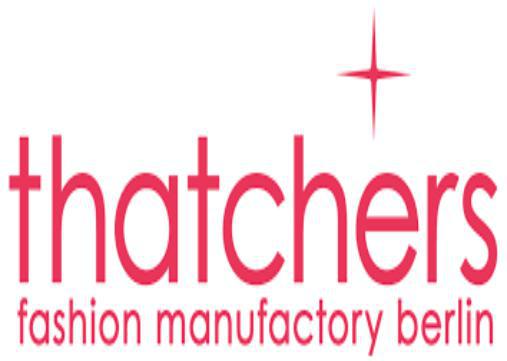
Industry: Others